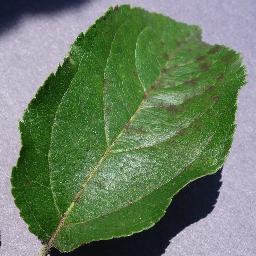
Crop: apple
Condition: scab